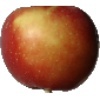
Label: Apple Braeburn 1